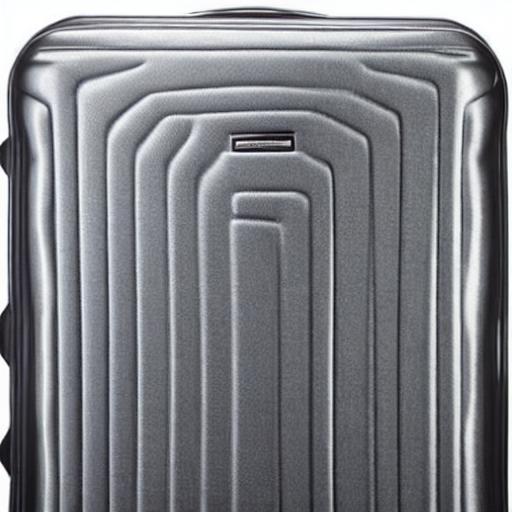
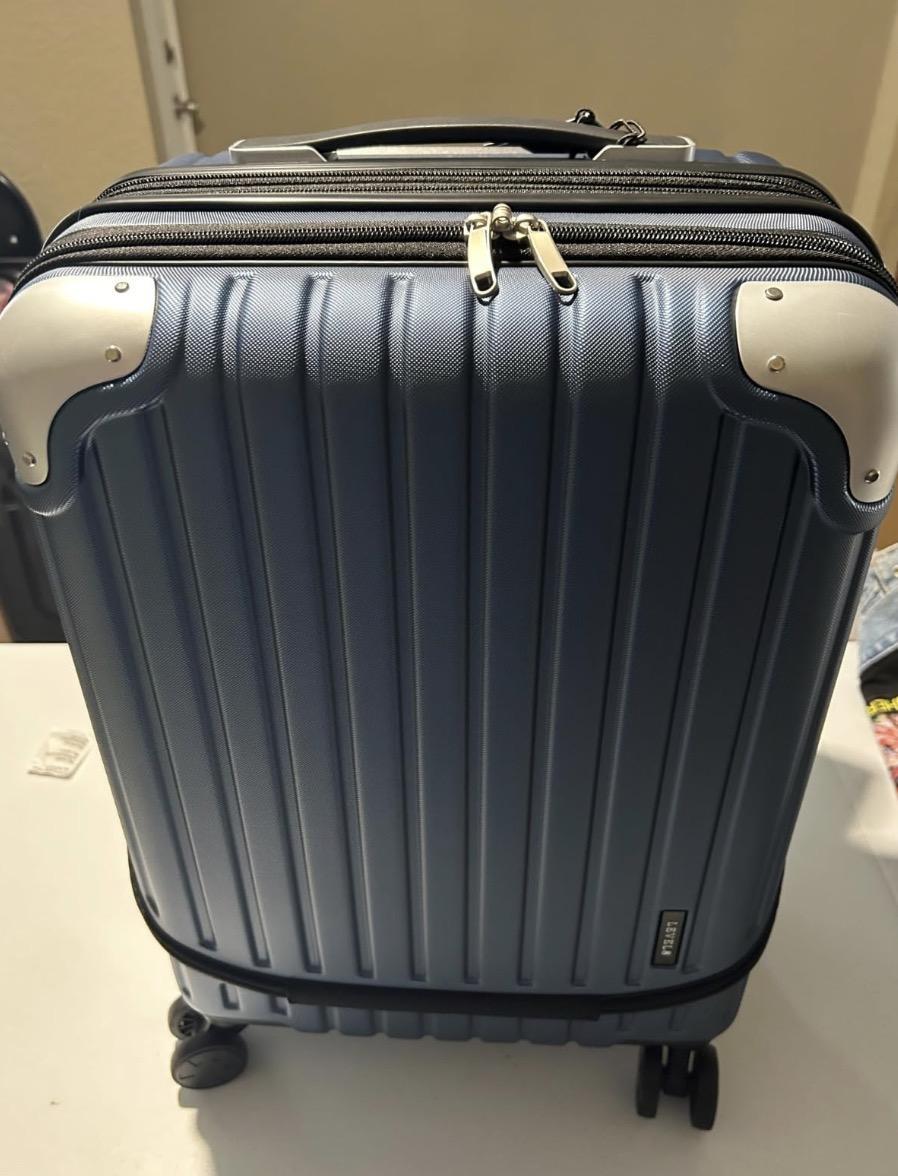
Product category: items_tea
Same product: no